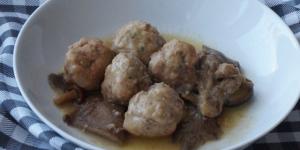
albondigas con setas faciles y sabrosas